Johann Peter Boßler

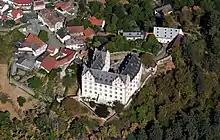
The liberty of castle Lichtenberg

Johann Peter Boßler is said to have learned the gunsmith's trade in Zella in Thuringia. He is also said to have been born there, which can be read in much of the older literature. A documentary source on Boßler's place of birth and training is not to be found in any of these books.